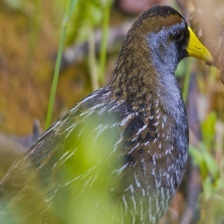
Species: SORA
Scientific name: PORZANA CAROLINA
ImageNet parent category: european_gallinule